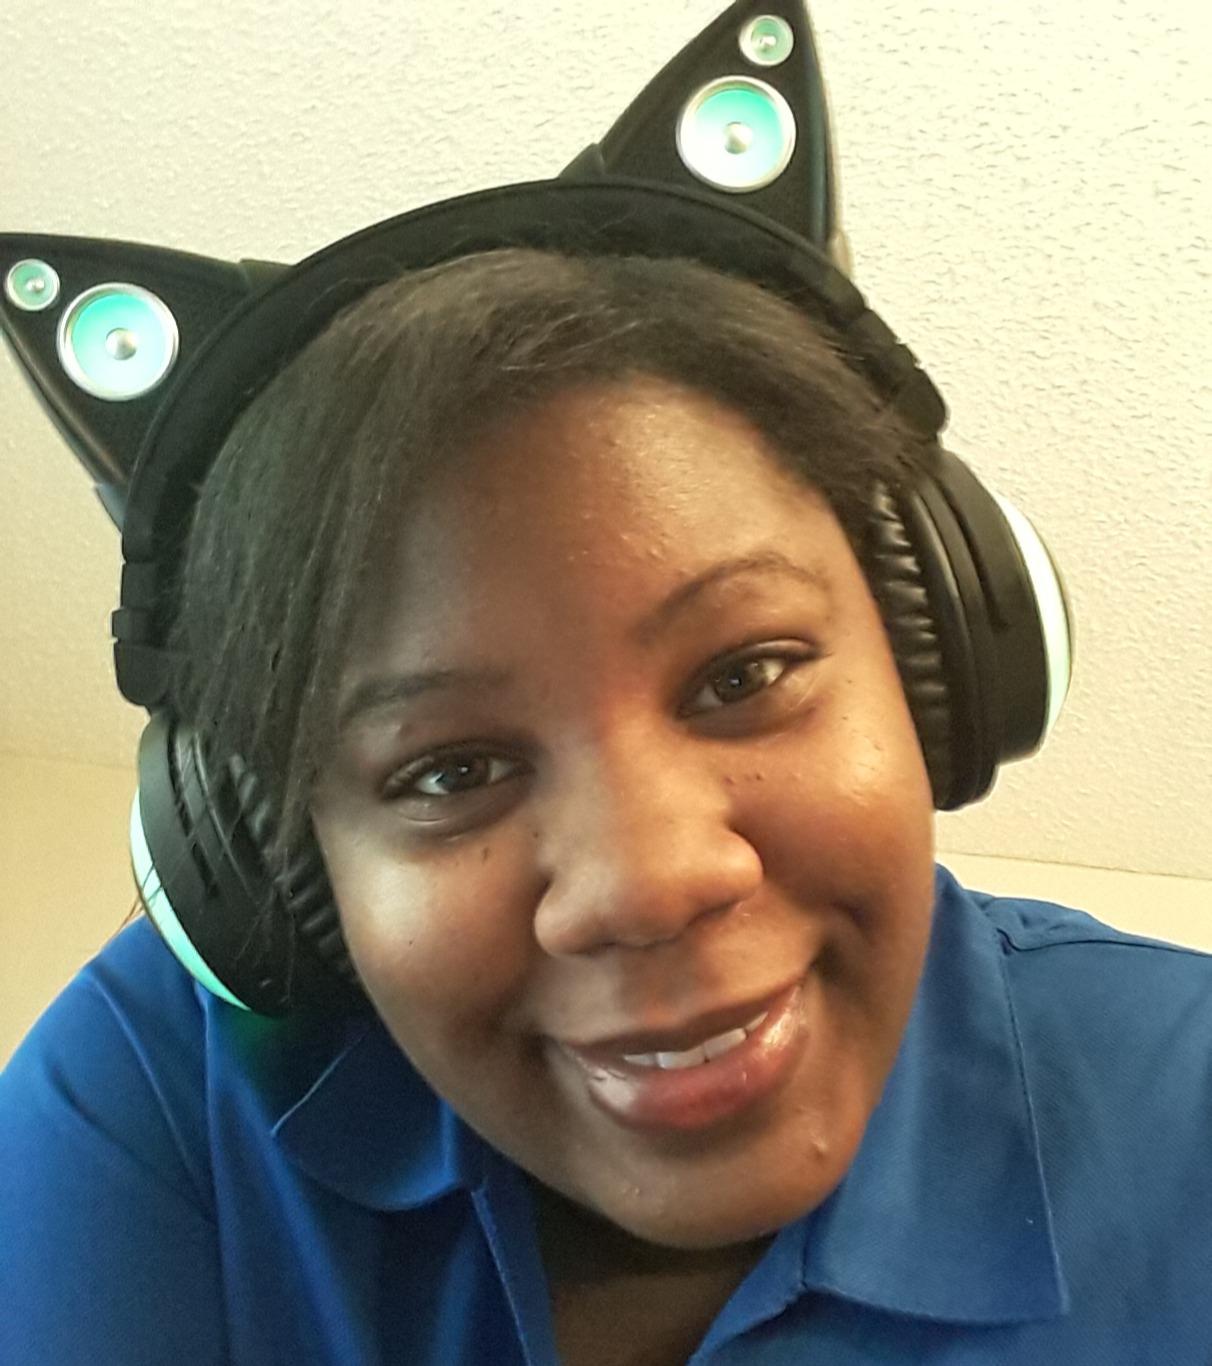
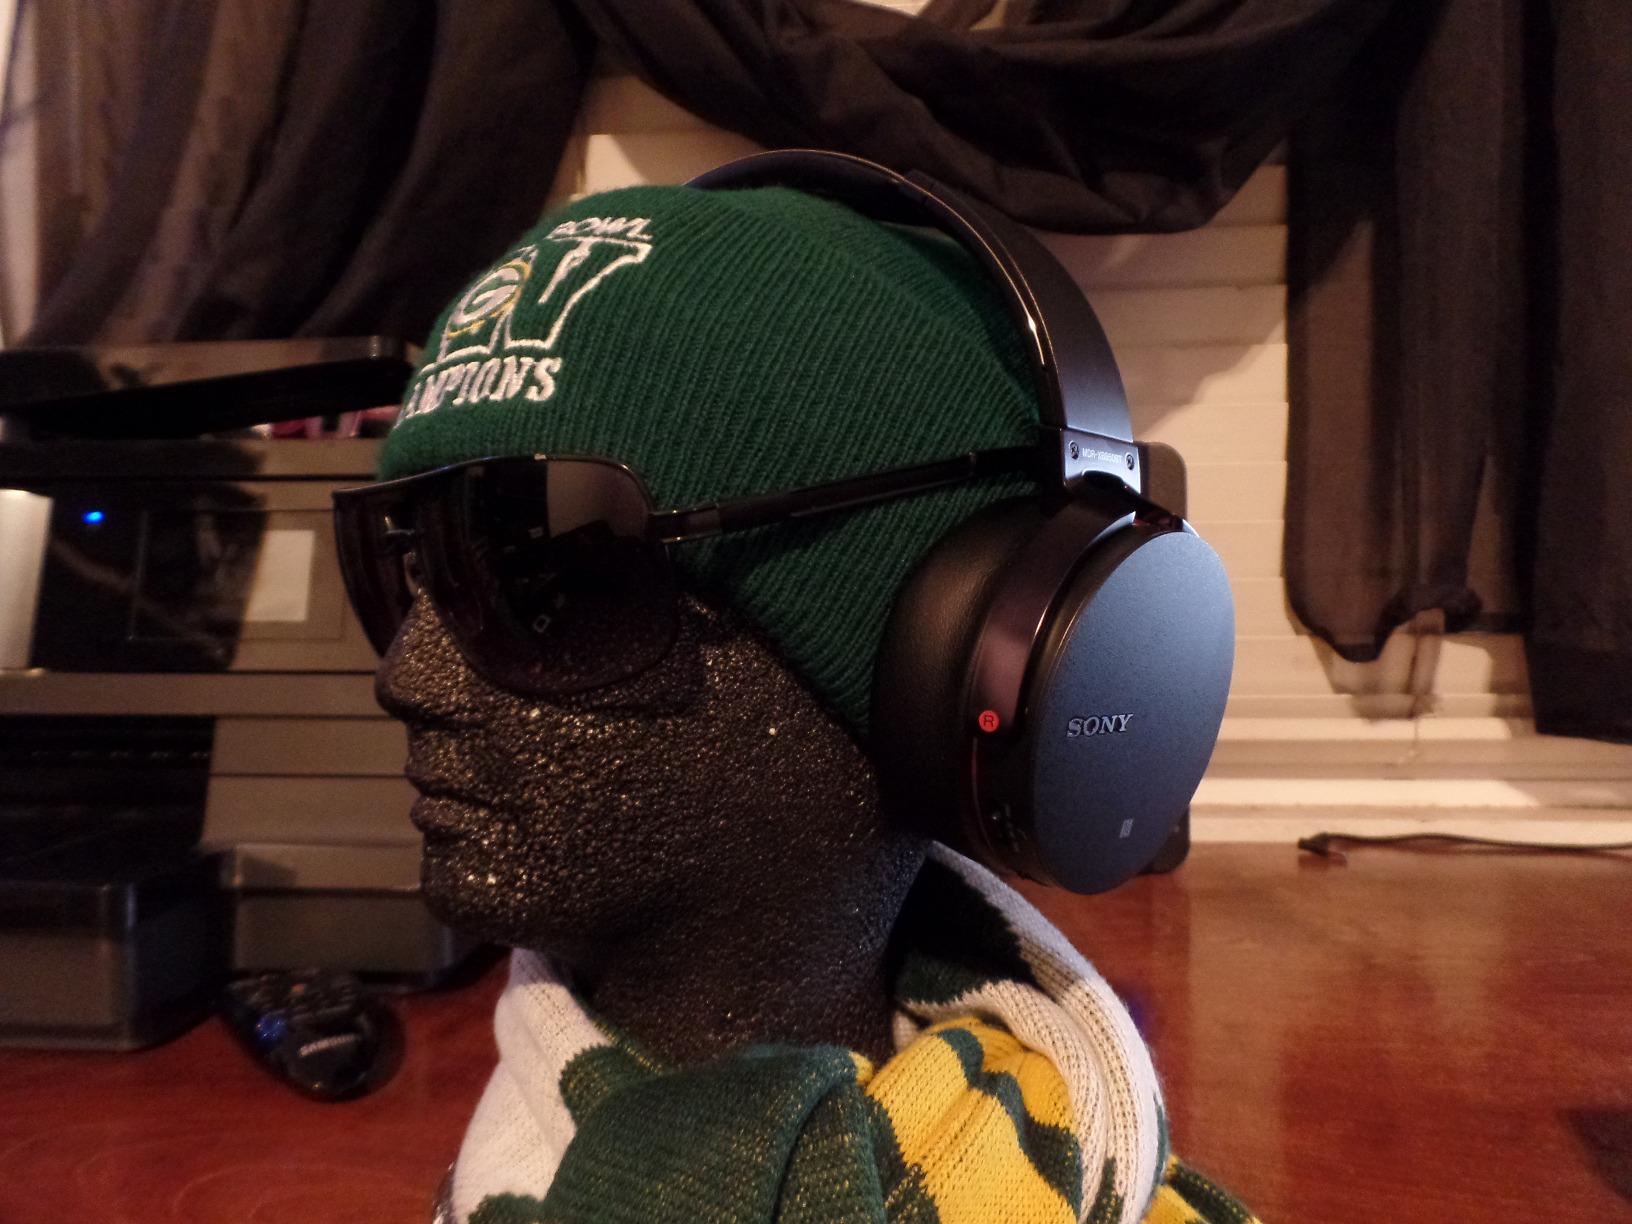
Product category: headphones
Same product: no